Carl Pinschof

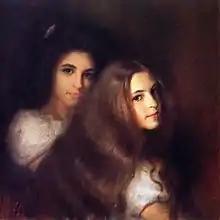
Daughters Elizabeth and Carmen, c. 1900, by Tom Roberts

In 1879 Pinschof was appointed honorary secretary to the Austrian commission of the Melbourne International Exhibition (1880). In 1883 he married the opera singer Elise Wiedermann and settled with her in Australia. Pinschof was appointed honorary consul for Austria-Hungary in Victoria in 1885. He and his wife became known in Melbourne as patrons of the arts and music. They put on art collections in their buildings and promoted the art movements of the time, such as the Impressionist Heidelberg School. Among the artists were the painters Tom Roberts, Arthur Streeton, Carl Kahler, Ambrose Patterson and the sculptor Bertram Mackennal.